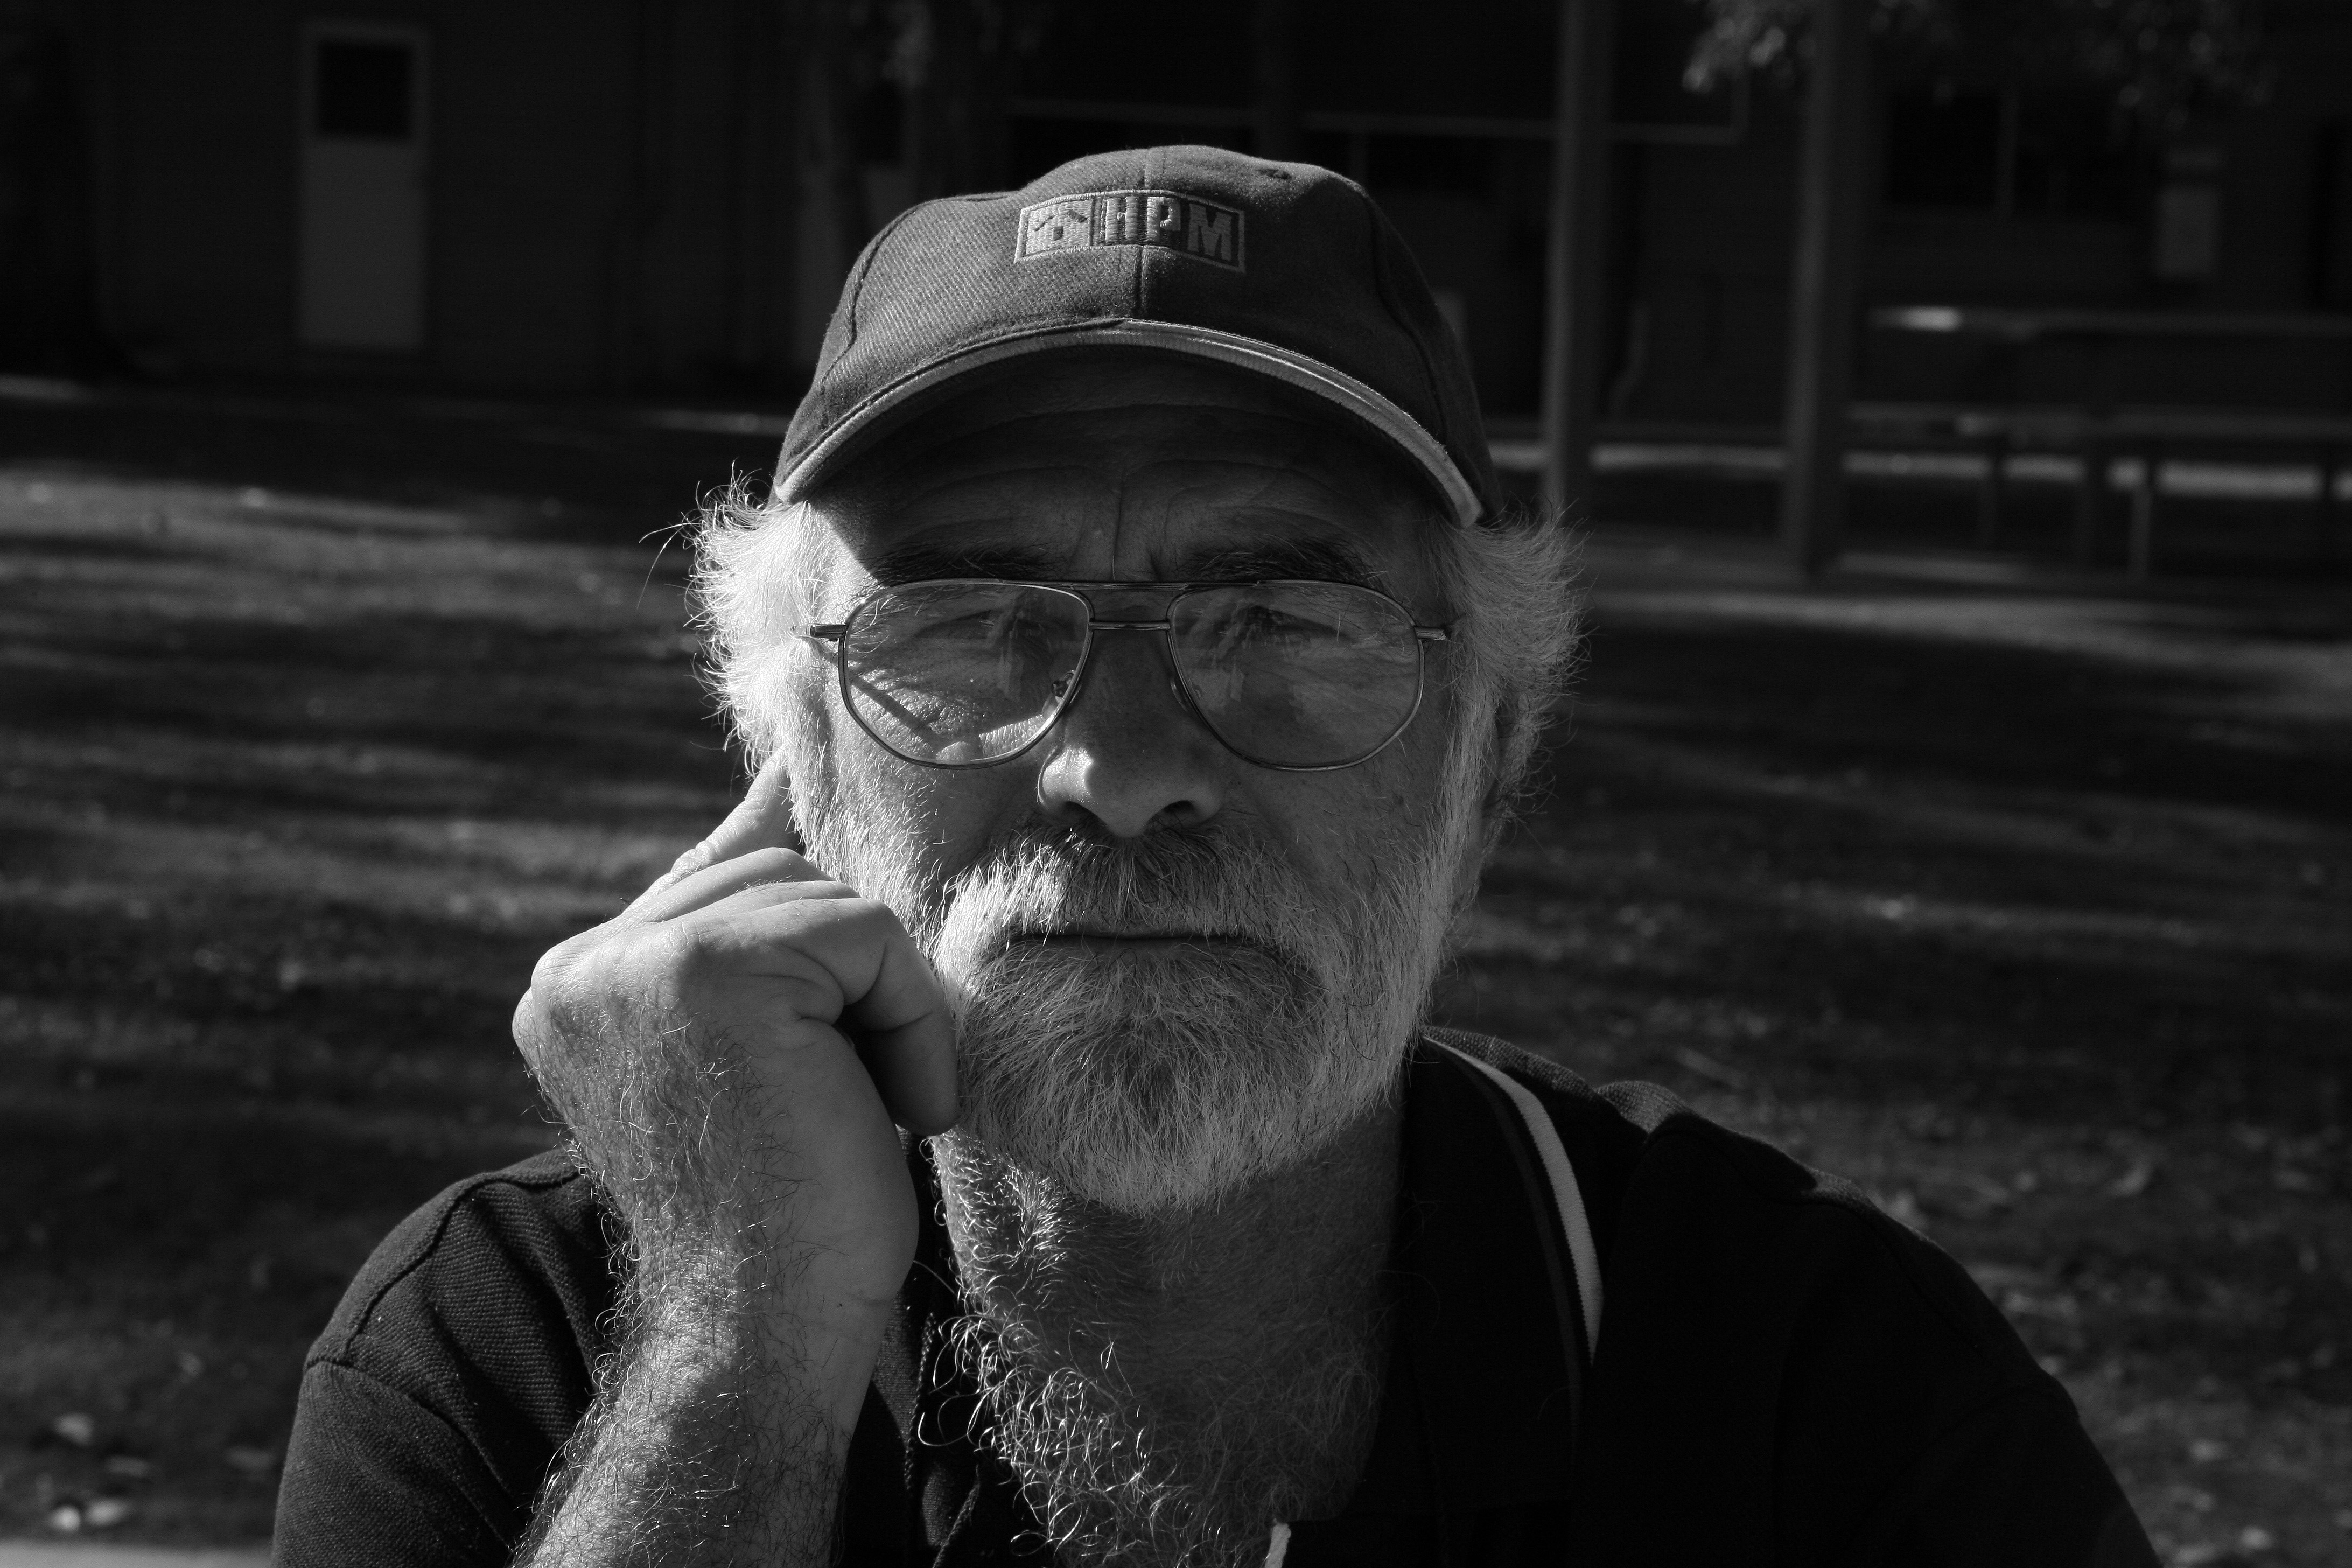
man, person, black and white, people, white, photography, male, portrait, father, darkness, black, monochrome, dad, glasses, bearded, monochrome photography, film noir, facial hair